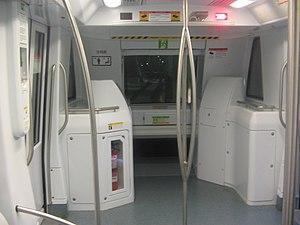
La ligne 10 du métro de Barcelone est la dernière-née de ce réseau. En effet, elle est en service depuis le 16 avril 2010, et devient la troisième ligne automatique du métro de Barcelone. Mais, le projet initial n'est pas encore terminé et c'est en 2014 que se présentera la ligne dans sa mouture définitive.
La ligne 9 du métro de Barcelone, mise en service le 13 décembre 2009, est exploitée par la TMB. Elle est la première ligne automatique de ce réseau ainsi que sur le territoire espagnol. Il faudra attendre 2020 pour voyager sur les 47,8 km de voies inscrites au projet, ce qui lui permettra au passage de devenir la plus longue ligne de métro d'Europe.